Gregory Blackstock

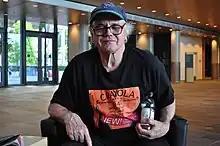
Blackstock in 2010

Gregory Lee Blackstock (January 9, 1946 – January 10, 2023) was an American self-taught artist. Regarded as an autistic savant, Blackstock created drawings featuring orderly categories of types of objects. A feature article on the artist by the "Seattle Weekly" described him as an "anthropologist of the everyday." An exhibit review by "Seattle Times" art critic Robert Ayers described his impact by declaring "Gregory Blackstock is one of our city's greatest artists."